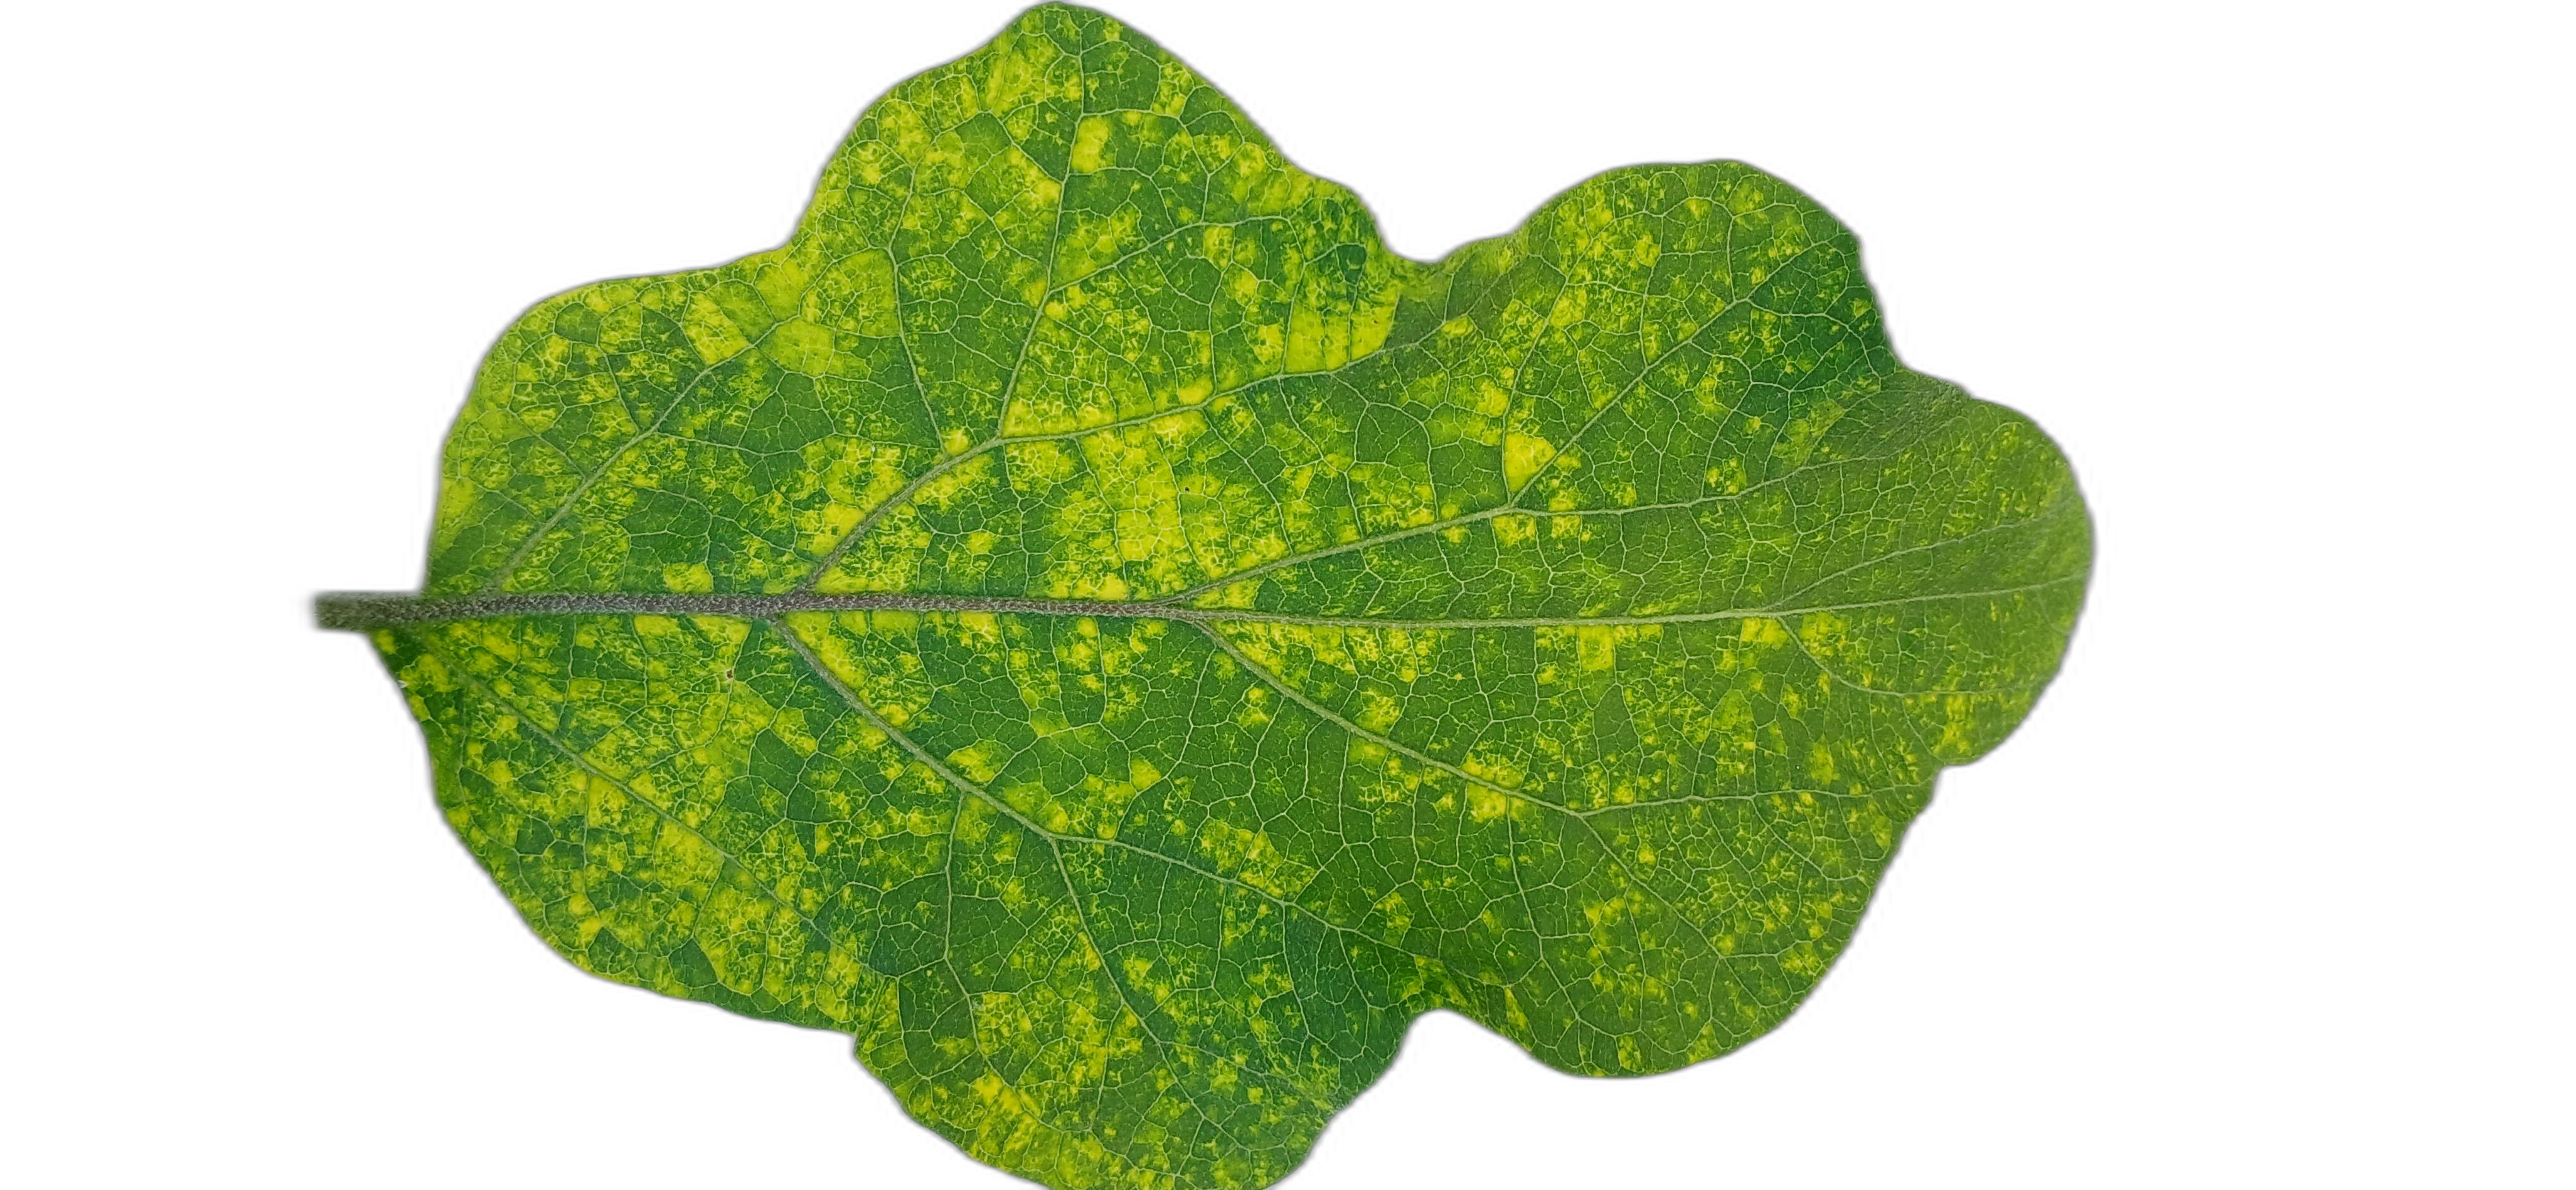
Label: Mosaic Virus Disease